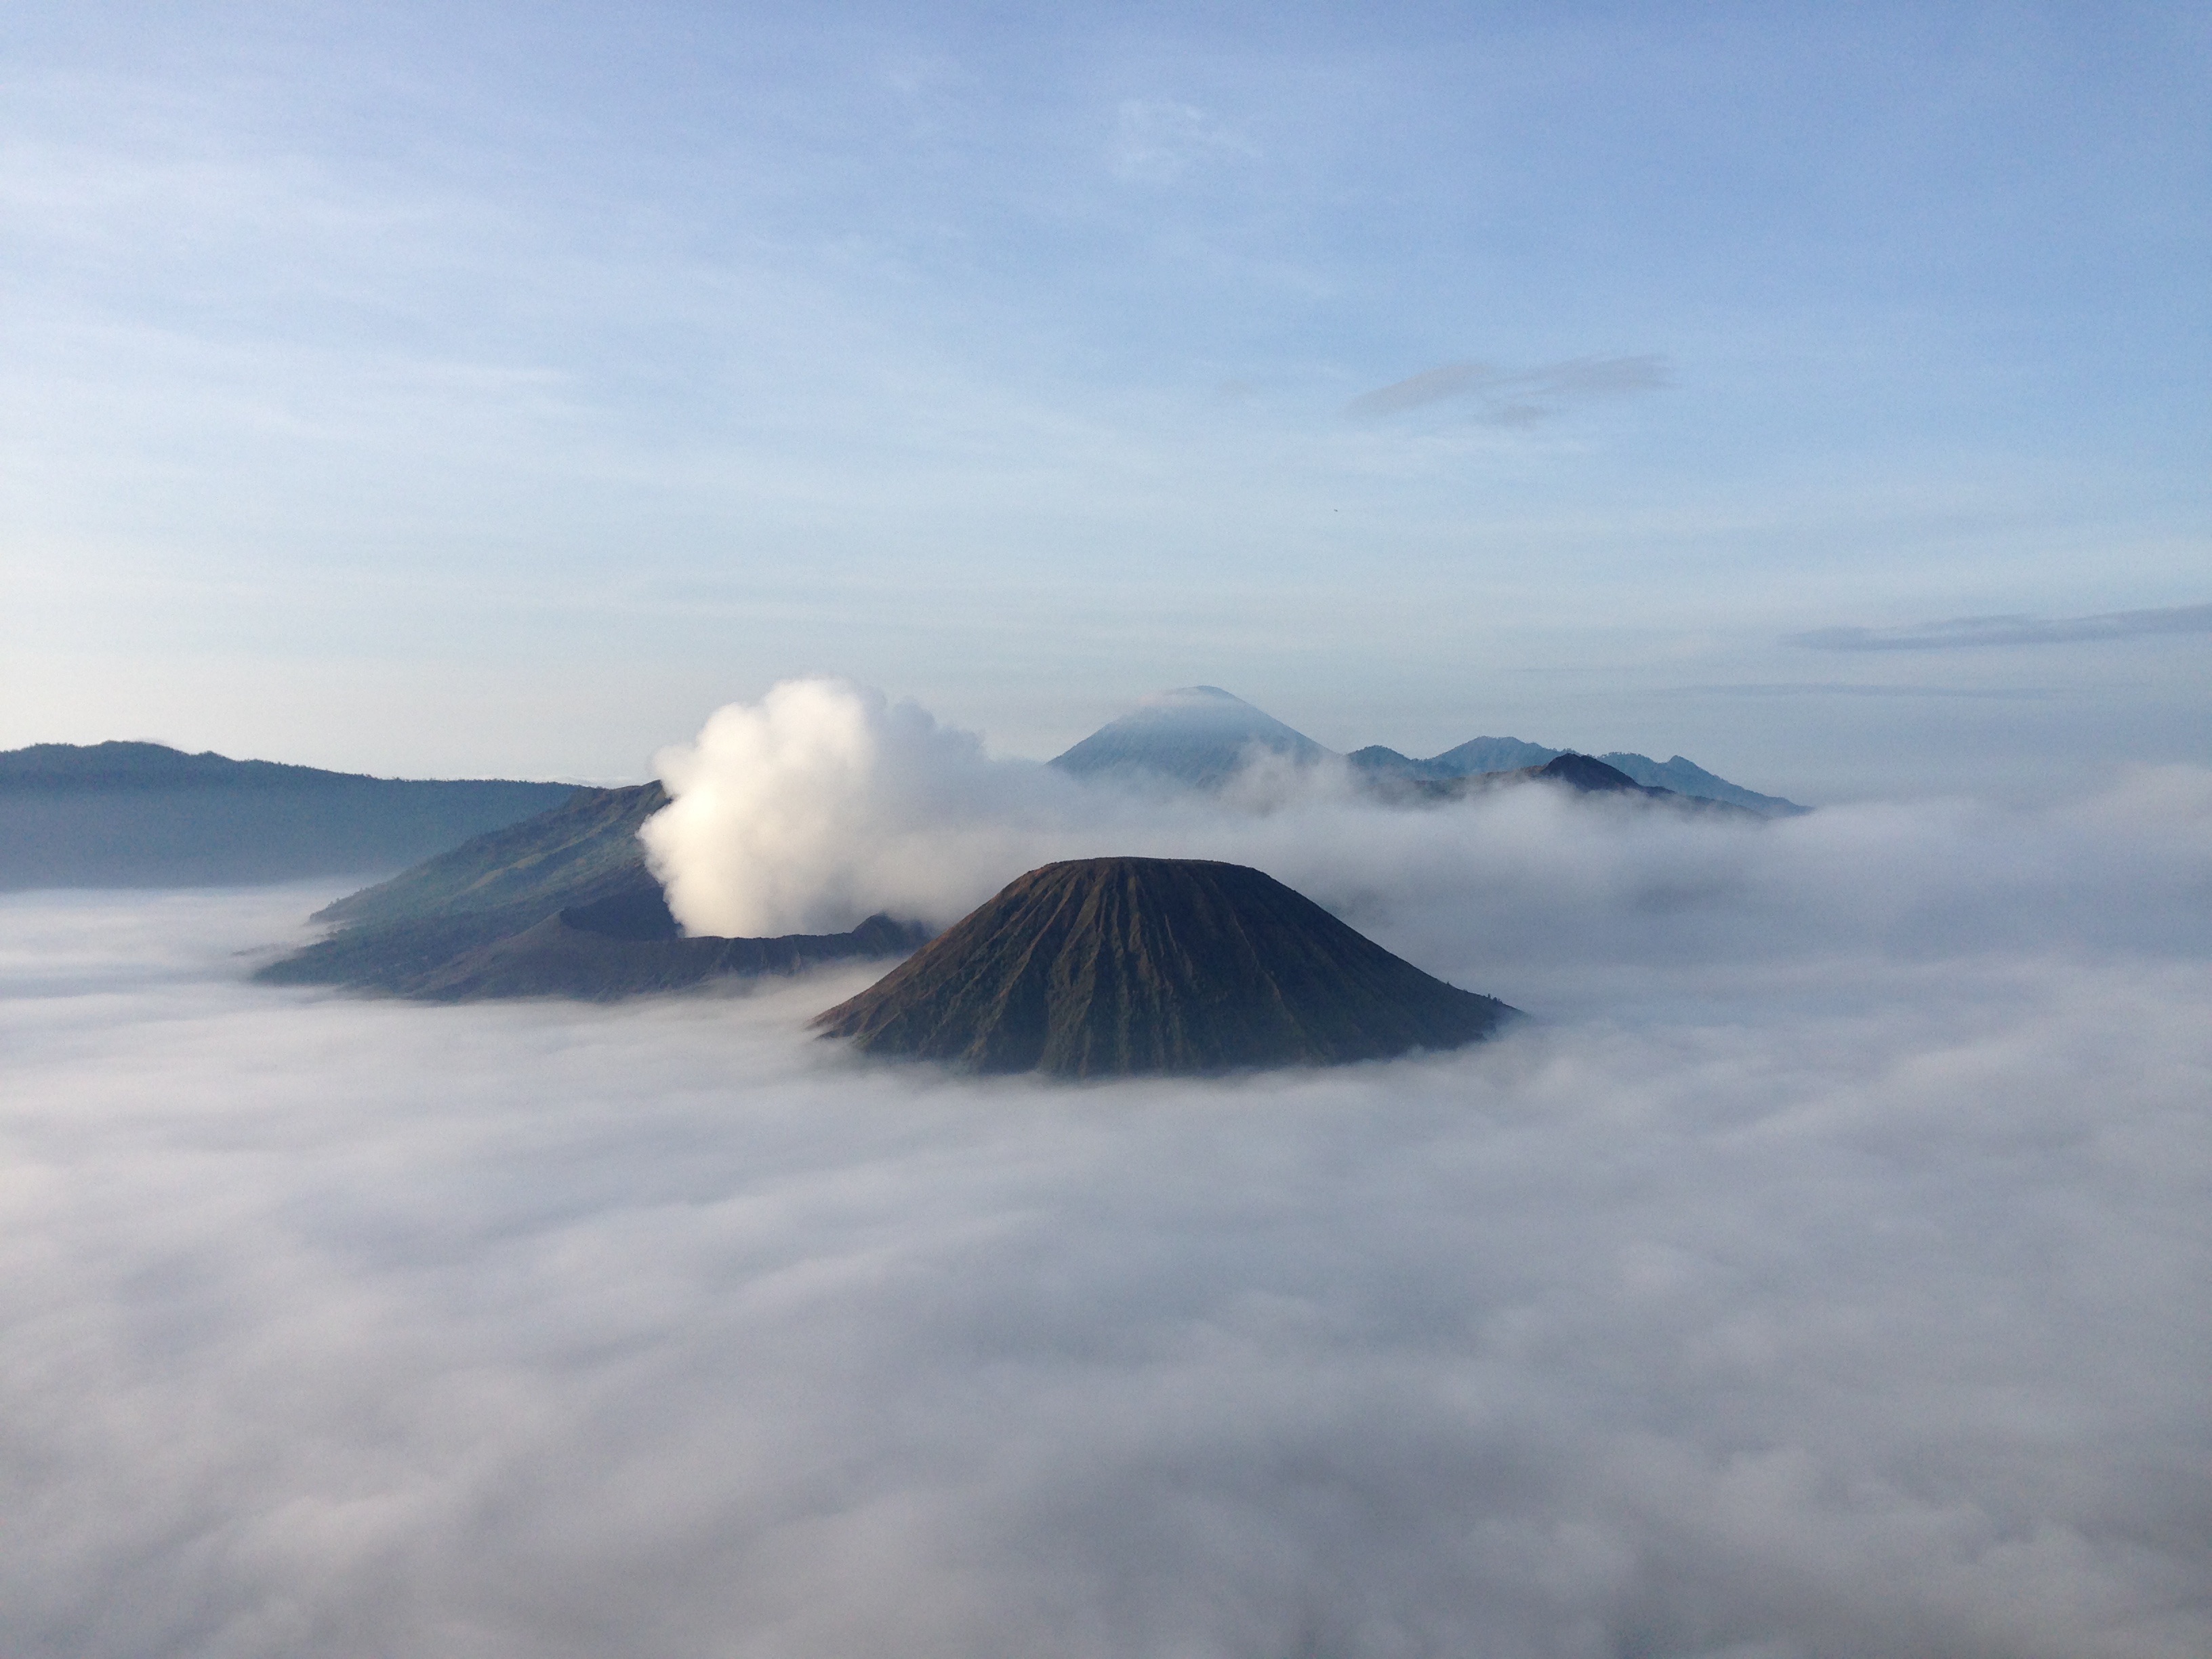
sea, horizon, mountain, snow, cloud, sky, mountain range, ice, arctic, plateau, tundra, landform, arctic ocean, geographical feature, atmospheric phenomenon, atmosphere of earth, volcanic landform